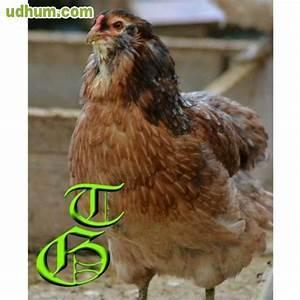
chicken